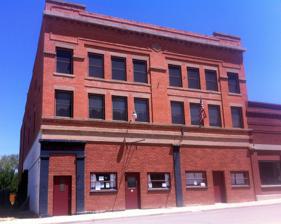
Building: Mancos Opera House
Country: United States of America
Year built: 1910
United States historic place Mancos Opera House U.S. National Register of Historic Places Show map of Colorado Show map of the United States Location 136 W. Grand Ave., Mancos, Colorado Coordinates 37°20′11″N 108°17′23″W / 37.33639°N 108.28972°W / 37.33639; -108.28972 Area 0.2 acres (0.081 ha) Built 1910 ( 1910 ) Built by A. J. Ames, George Woods Architectural style Twentieth Century Commercial NRHP reference No. 87002183 Added to NRHP January 7, 1988 The Mancos Opera House , at 136 W. Grand Ave. in Mancos, Colorado , was built in 1910.  It was listed on the National Register of Historic Places in 1988.  It has also been known as Checkerboard Hall . It is a three-story building which was built and owned by A.J. Ames and George Woods.  It is prominent on Grand Avenue, the main street of Mancos.  It and the Bauer Bank Building , also NRHP-listed, "are among the largest, intact commercial buildings in Mancos and in Montezuma County . On March 10, 1910, A.J. Ames and George D. Woods announced in the Mancos Times and Tribune (the "Times") their intention to build the Mancos Opera House Block to house Woods’ drug store and the Mancos Meat and Grocery Co. on the ground floor, with an Opera Hall on the second floor. Ames and Woods engaged architect W.L. Morse to design the building. W.L. Morse and George Bauer were hired as the contractors for the construction. On June 3, 1910, Woods and Ames announced in the Times that they intended to construct the building out of locally produced brick to “keep the money at home." On July 29, the Times reported that the brick kiln had been completed, and that 200,000 bricks would be fired. Of those, 100,000 of which would be used for the Opera House, the rest to be used in other projects. By November 11, 1910, the building had progressed to the point that George Woods printed an announcement in the Times that his drug store would hold its opening on Thanksgiving Day, November 24, 1910 and welcomed the town to the “Big Surprise Party." On December 10, 1910, the Times reported that the auditorium level of the building had been finished, Montezuma County’s first moving picture machine installed, curtains hung, and all was ready for use. On December 16, 1910, The Mancos Meat Grocery Co., Theodore Parker, Proprietor, advertised that they were “Dealer in all kinds of fresh and cured meats, Fruit, Farm Produce, Butter, Eggs, etc.” For many years high school graduations were held in the hall as well as traveling road shows and square dances . The first moving picture show in Montezuma County was shown in the opera house and in the 1920s, silent movies were held on Saturday nights. [1] After the movie, the ushers removed the seats and a public dance was held. The hall became known as the " Checkerboard Ballroom " because of the checkerboard pattern painted on the floor with numbers in the center of the squares. At the public dances, when the band stopped playing, a number was called and the couple standing on that number won a prize. The music for the dances was usually furnished by local musicians such as the six member Goff family orchestra or the band called the Slumber Wreckers. The opera house had several celebrities perform on the stage. In 1942, singer Jaye P. Morgan (later J.P. Morgan) whose parents were onetime residents of Mancos, gave a performance. In 1965, Diane Hall, later known as Diane Keaton , played the lead in Little Mary Sunshine on the opera house stage. Diane was one of fourteen southern California college students who came to Mancos to revive the "mellerdramer" during the summer in the opera house. This was the last performance held in the opera house. in 1953, the first floor became the headquarters for the local post of the Veterans of Foreign Wars . The large display windows were bricked up leaving entry doors in each bay flanked by small rectangular windows. The original first floor facade of display windows with clerestories and recessed entrances, was bricked up in 1958. The VFW used the first floor as their meeting space, as well as for community uses. In the 1960s and 1970s, the VFW provided space on the first floor for the fledgling collections of the Mancos Public Library and the Historical Museum. In 1985, plans were made by the townspeople and the VFW for the restoration of the opera house. A Theater Renovation Committee was established to seek and apply for funds and grants and preliminary plans and estimates were prepared. In 2002, when the building was in danger of collapsing, The Colorado Historical Fund financed an expensive remodel of the building, including the installation of stabilizing beams under some of the balconies in the theater and repairs to the roof. Because the building was listed on the National Register of Historic Places and had been a recipient of Historical Fund money, the building’s exterior was not changed. [2] In 2017, Philip and Linda Walters began the task of renovating the opera house. [3] Both Philip and Linda Walters were longtime preservationists. Philip was involved with the 2002 project to rehabilitate the opera house. Linda was a member of the Mancos Valley Historical Society and had helped restore the Mancos Common Press. [4] In 2020, during the COVID-19 pandemic and as renovations continued, the Mancos Opera House served as the headquarters for filming a TV-pilot for "Badwater," scripted by Cortez novelist Chuck (C. Joseph) Greaves and directed by Felíx Enríquez Alcalá (“ER,” “Criminal Minds,” “The Good Wife” and “Breaking Bad.”) [5] In 2022, Colorado Preservation, Inc . awarded Philip and Linda Walters with the Dana Crawford and Alpine Bank State Honor Award for their preservation work. [6] References Wikimedia Commons has media related to Mancos Opera House .